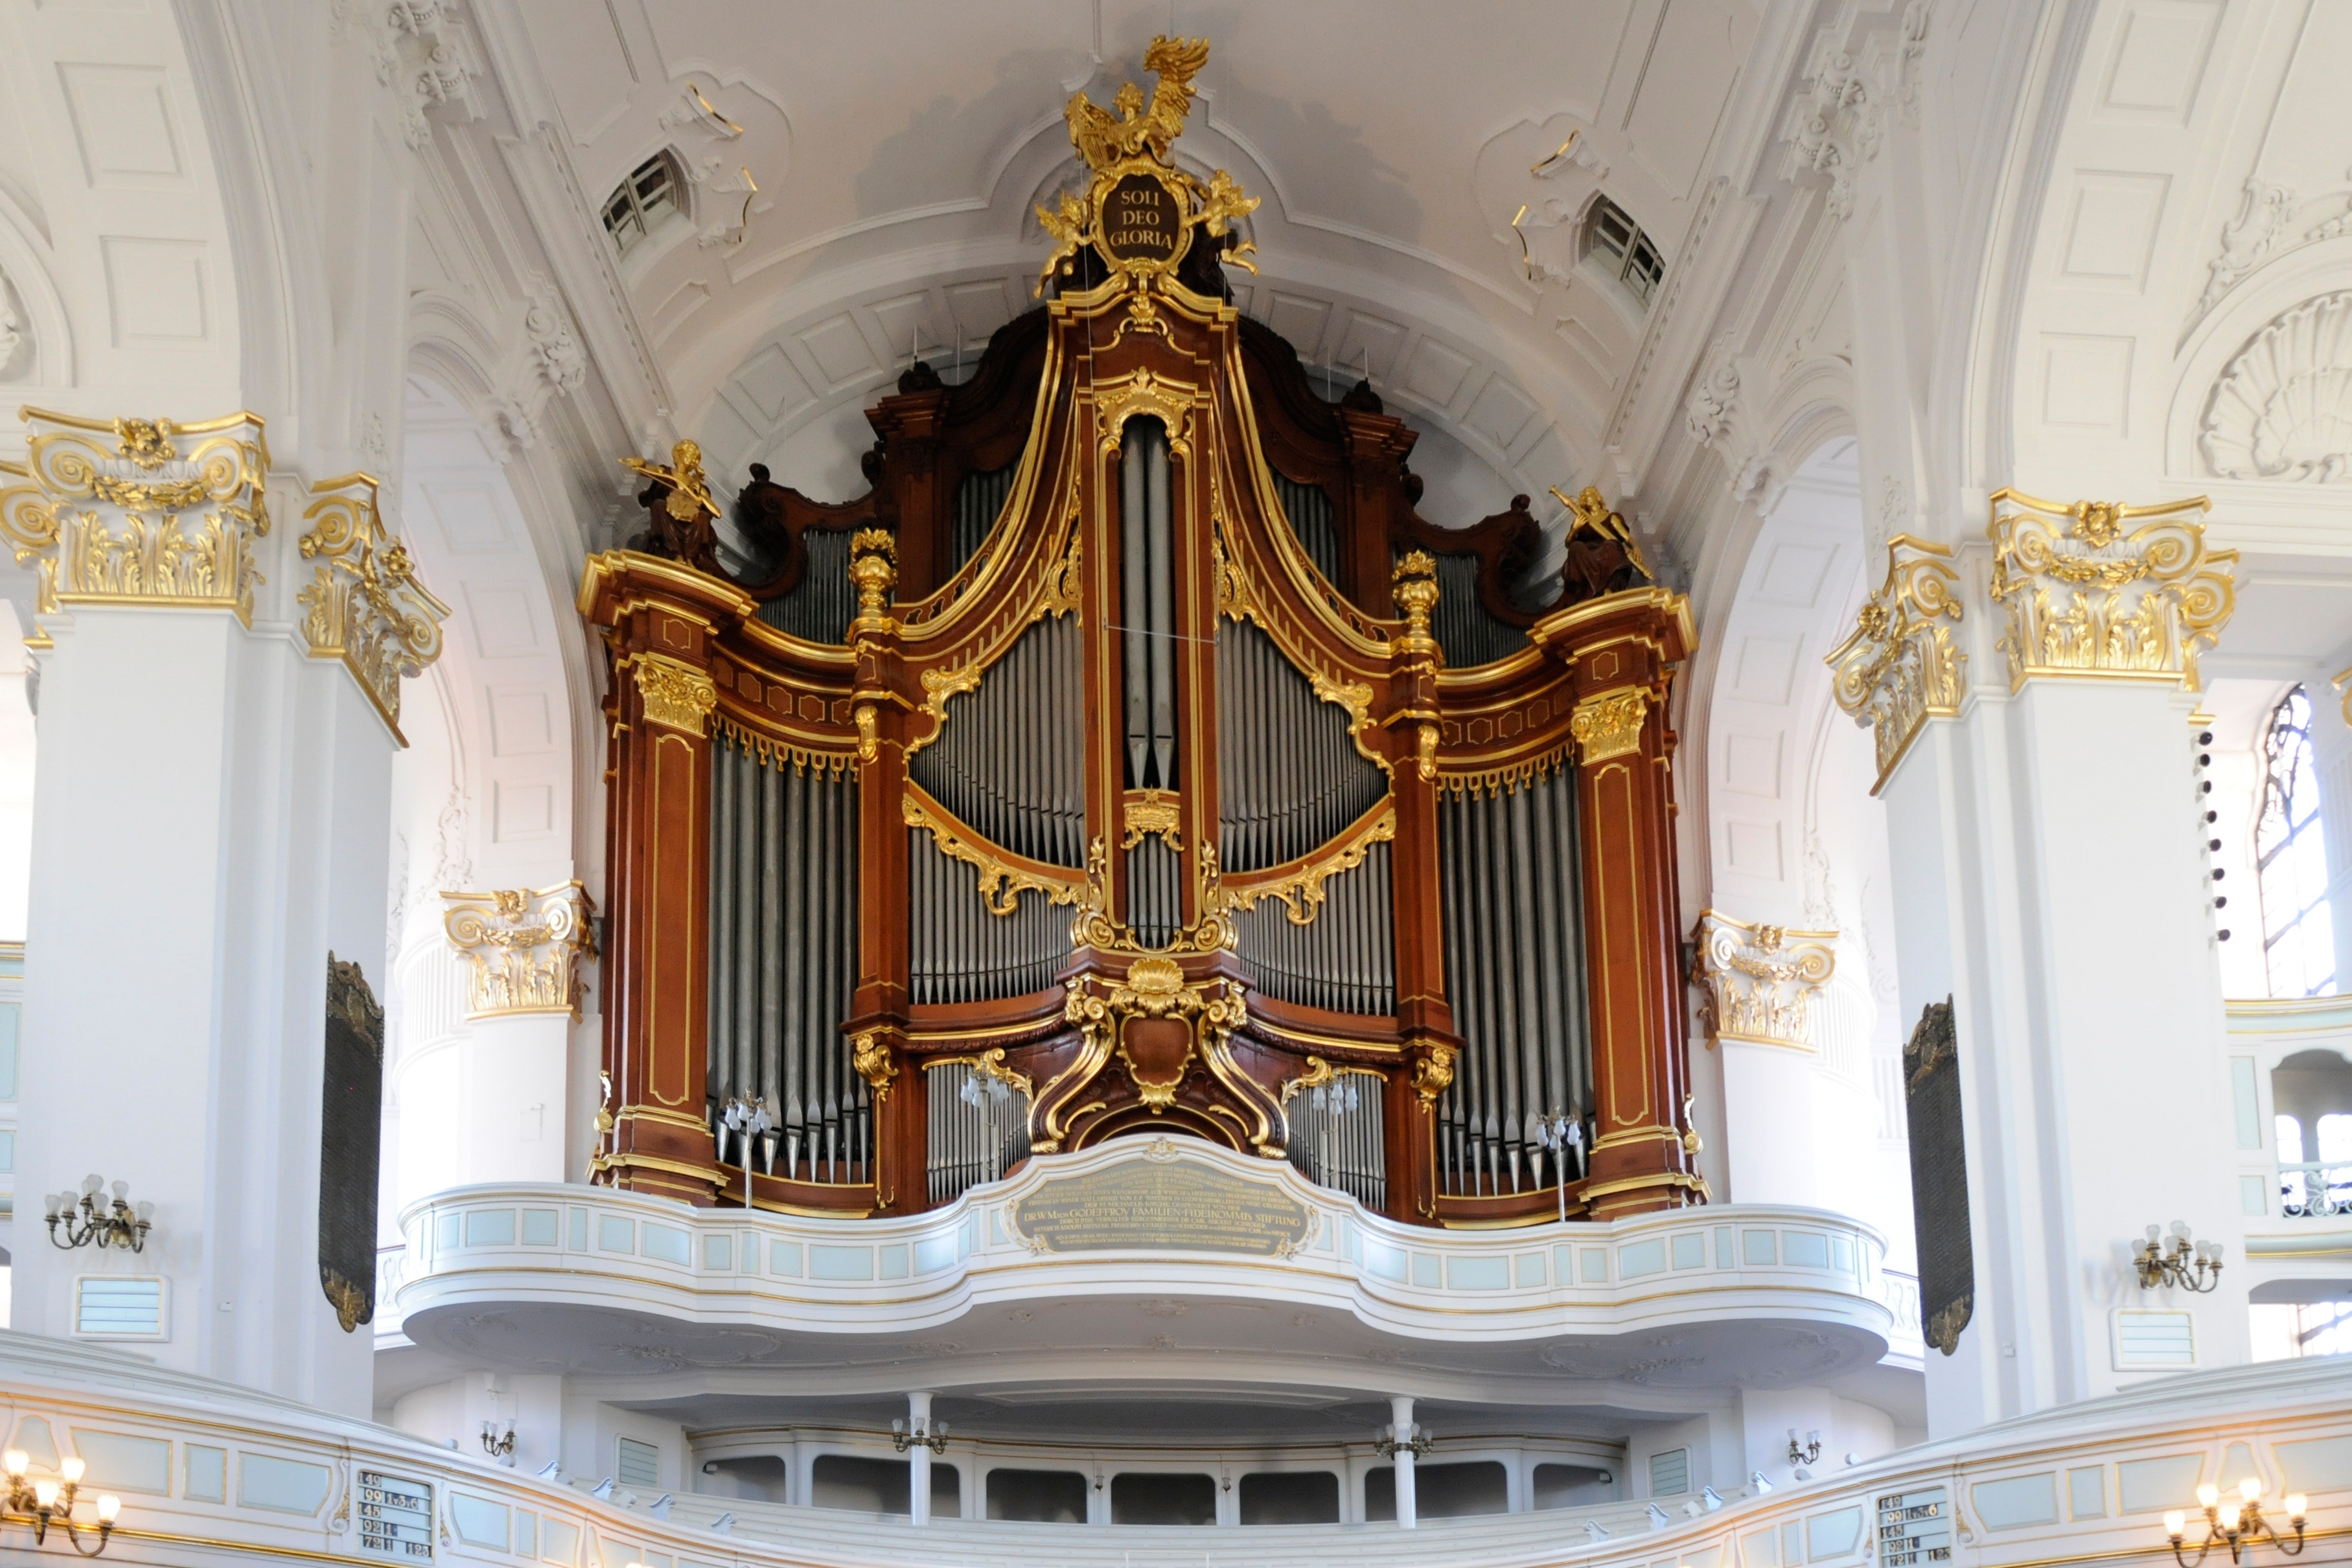
music, keyboard, technology, church, musical instrument, interior design, organ, hamburger michel, wind instrument, pipe organ, electronic device